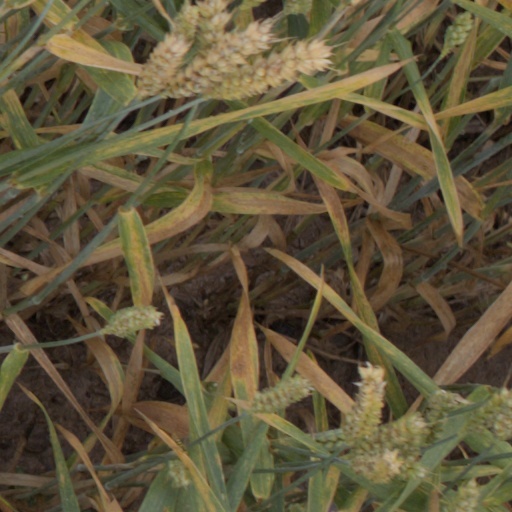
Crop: wheat